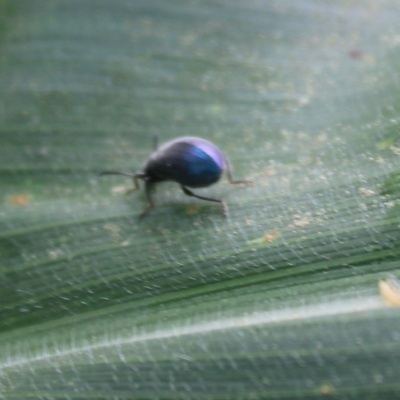
Crop: Maize
Condition: leaf beetle